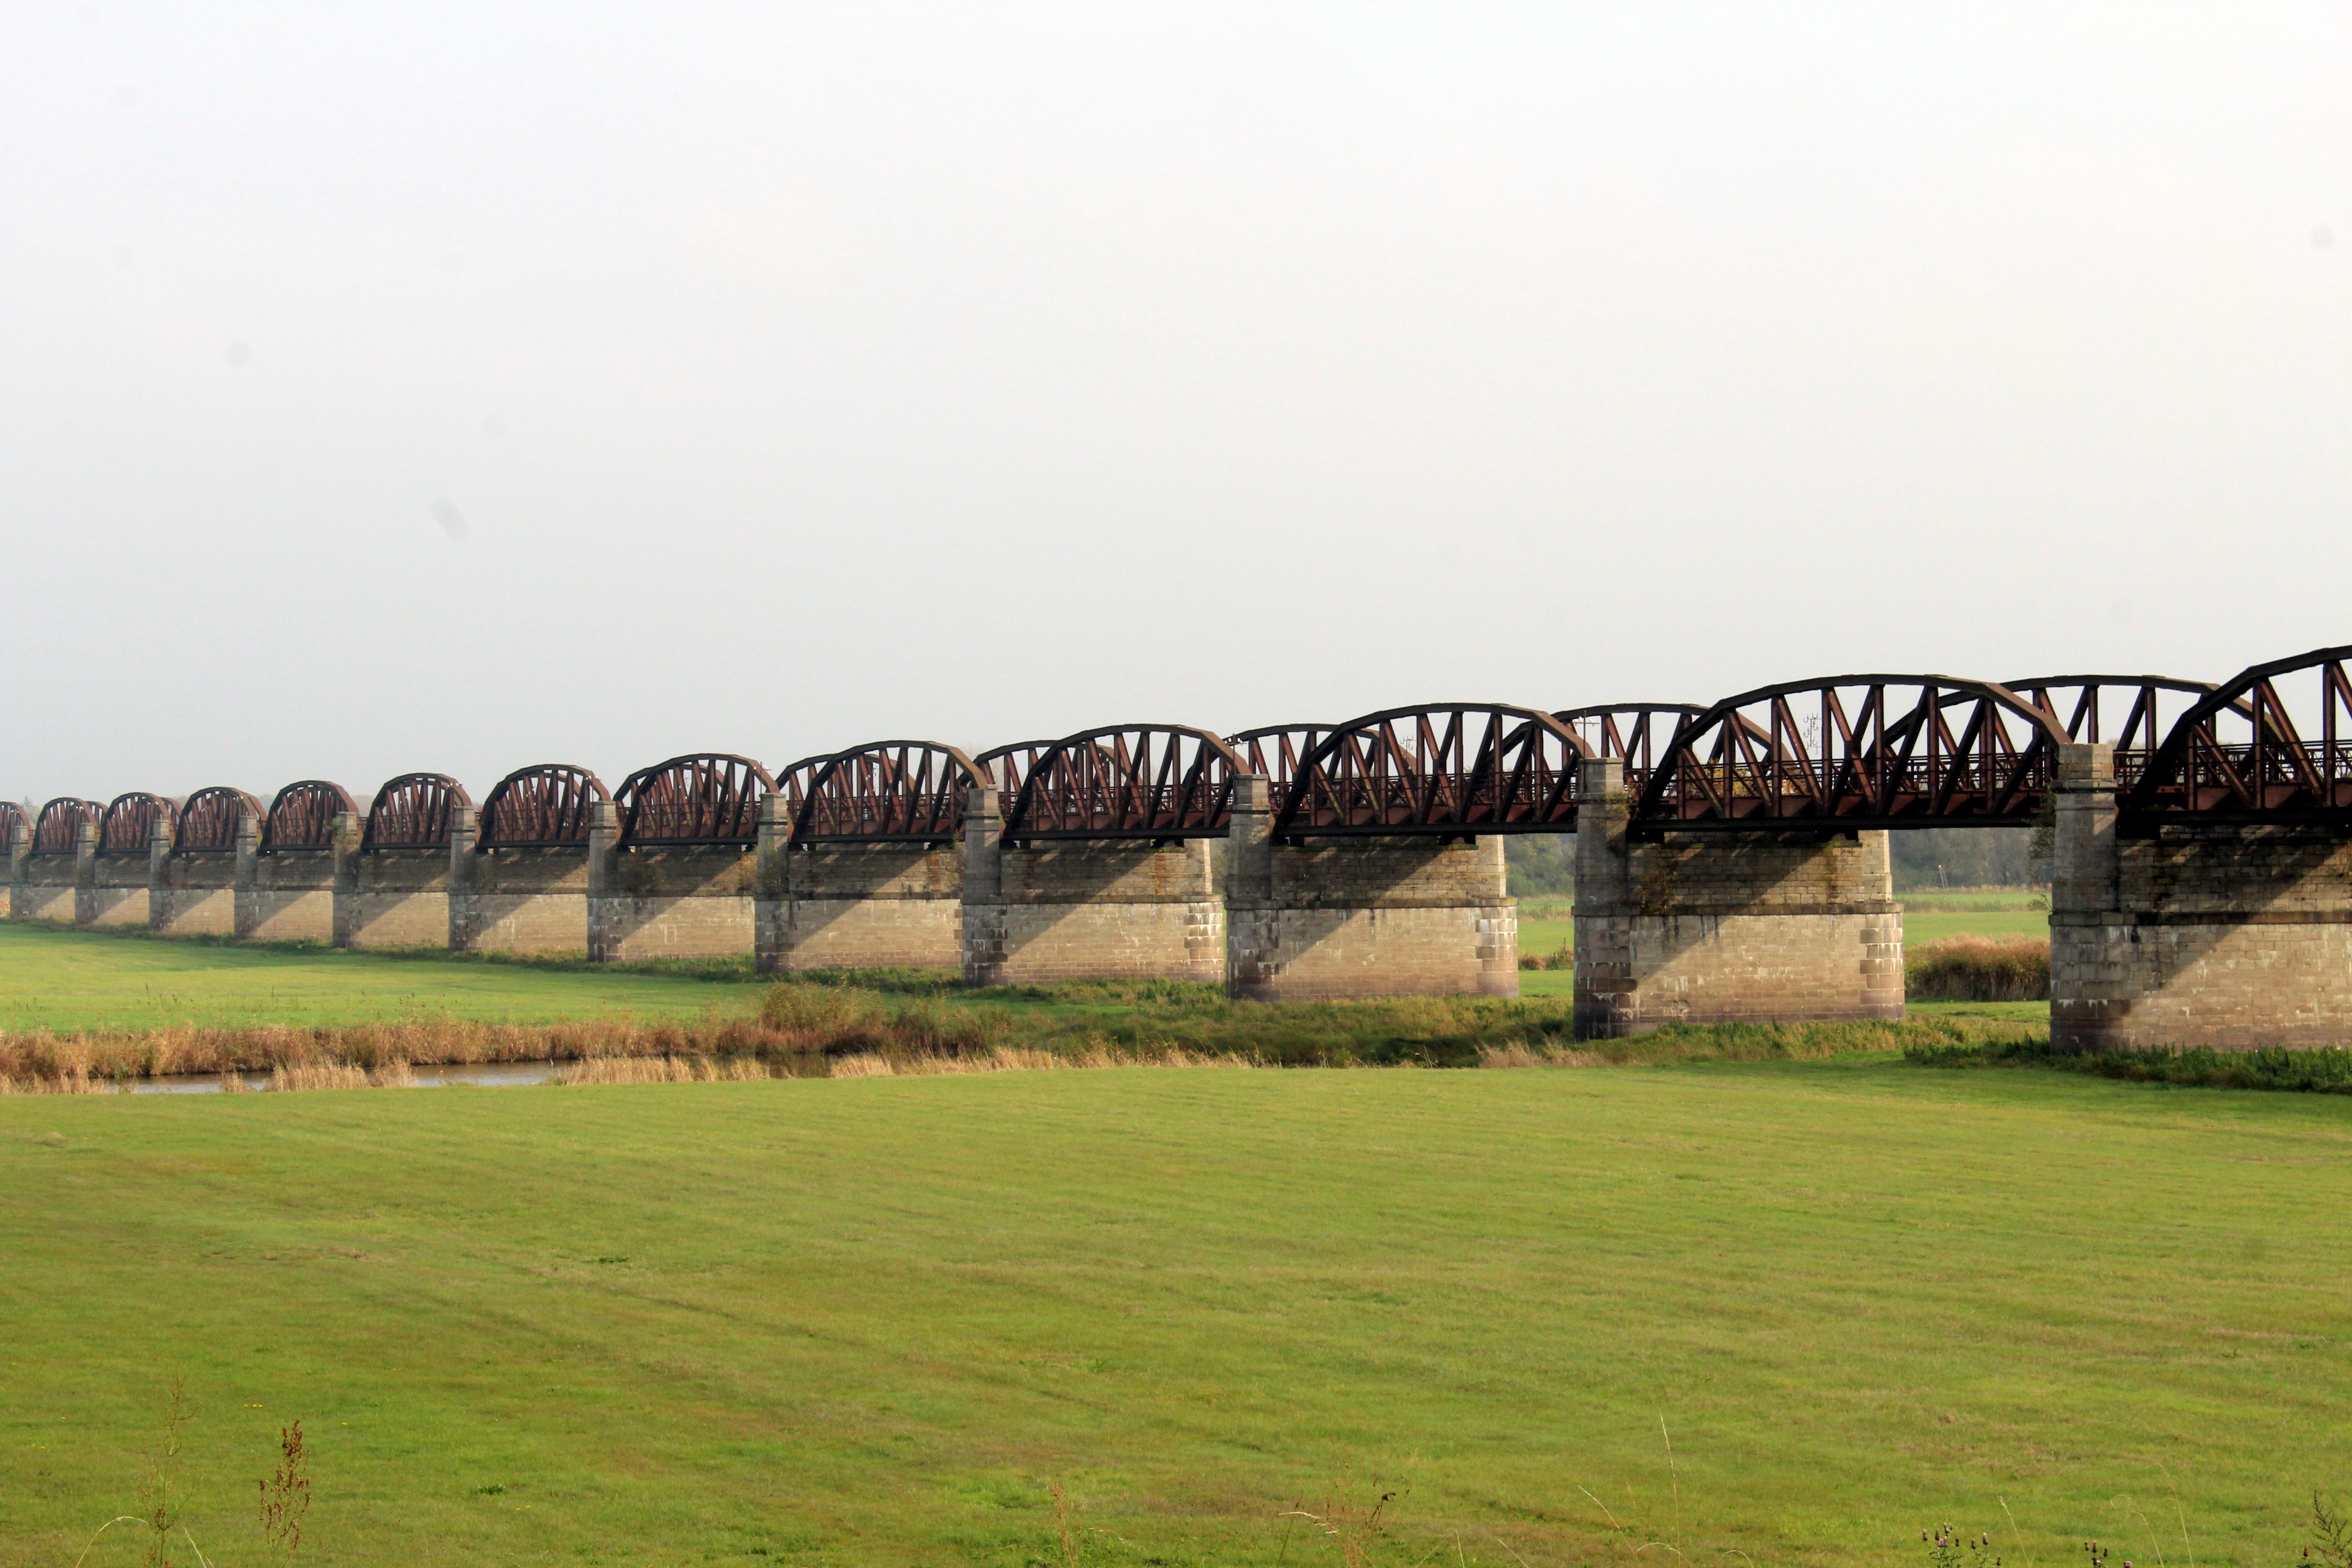
architecture, structure, bridge, building, construction, pillar, stadium, viaduct, historically, rural area, railway bridge, old bridge, transfer, steel structure, iron construction, bridge piers, traffic routes, domitzer railway bridge